History of Cincinnati

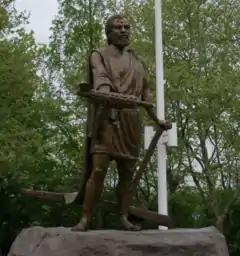
Cincinnatus statue at Sawyer Point Park

On January 4, 1790, Arthur St. Clair, the governor of the Northwest Territory, changed the name of the settlement to "Cincinnati" in honor of the Society of the Cincinnati, of which he was president, possibly at the suggestion of the surveyor Israel Ludlow. The society gets its name from Cincinnatus, the Roman general and farmer who saved the city of Rome from destruction and then quietly retired to his farm. The society was composed of Continental Army officers of the Revolutionary War.